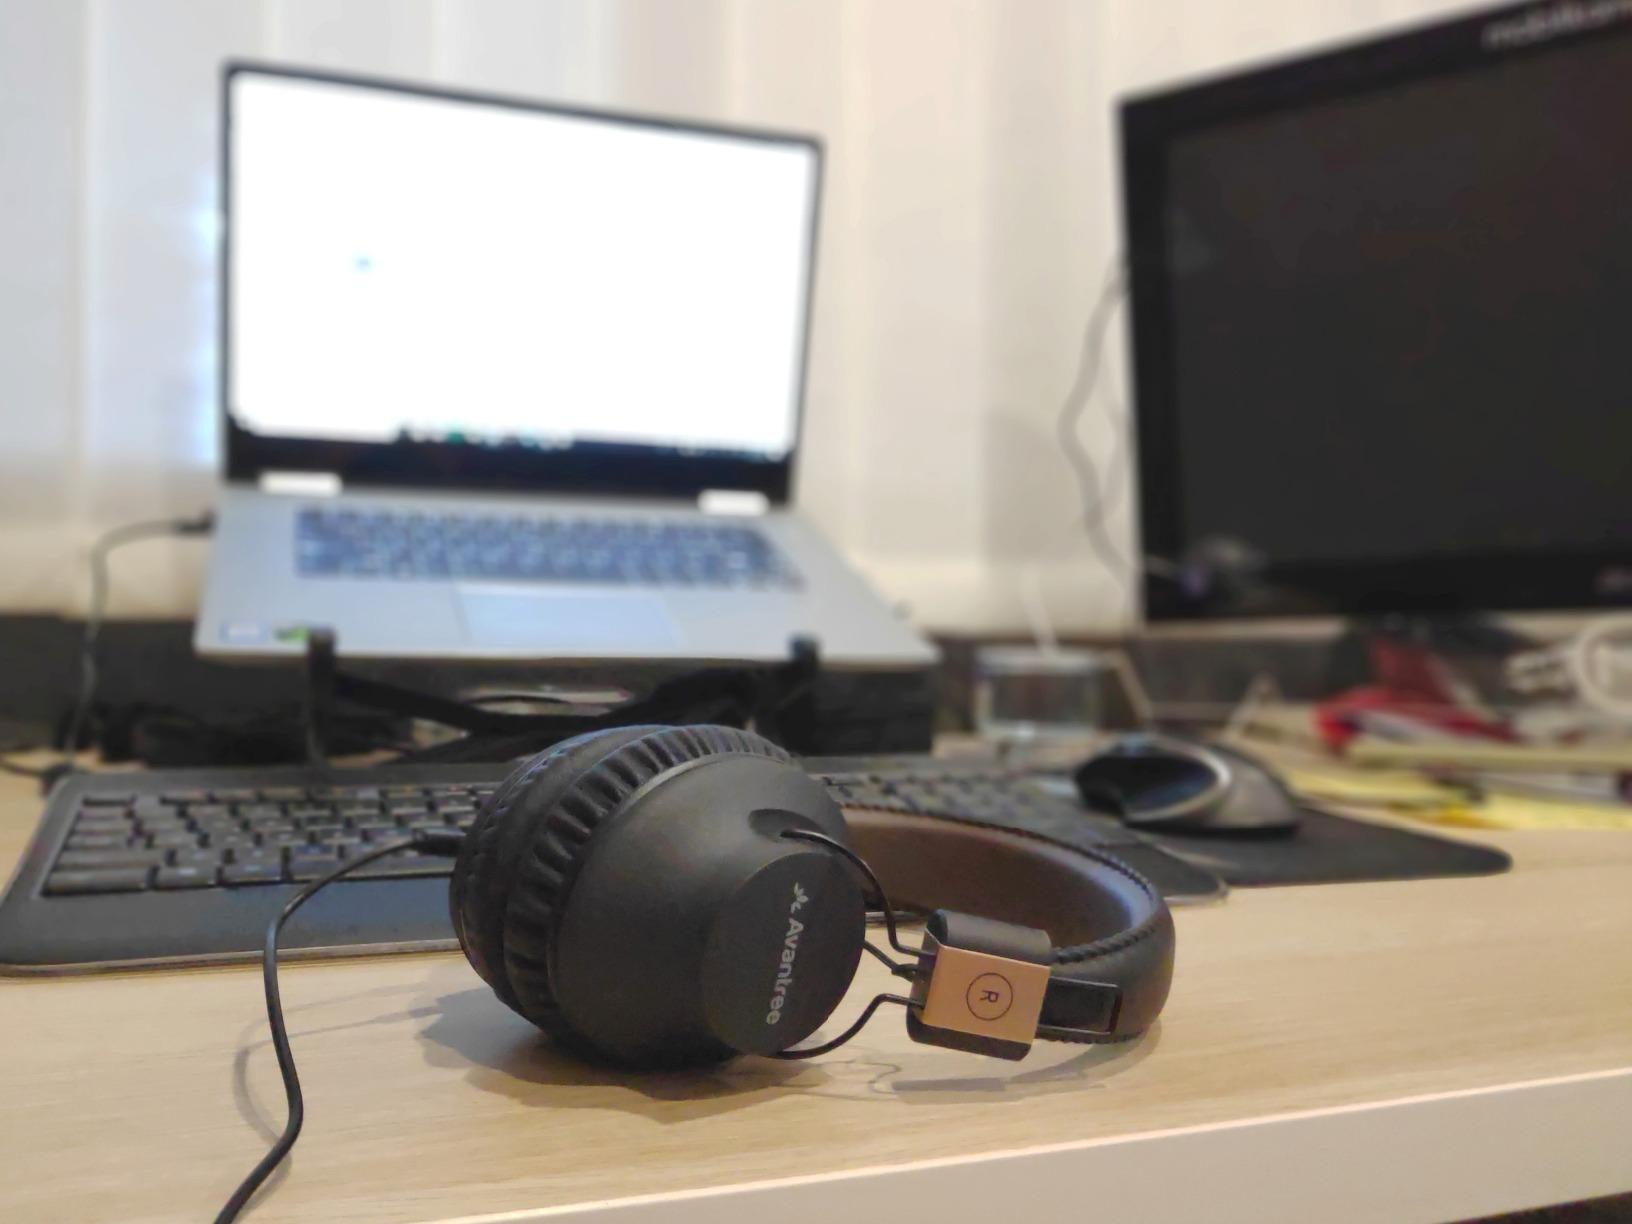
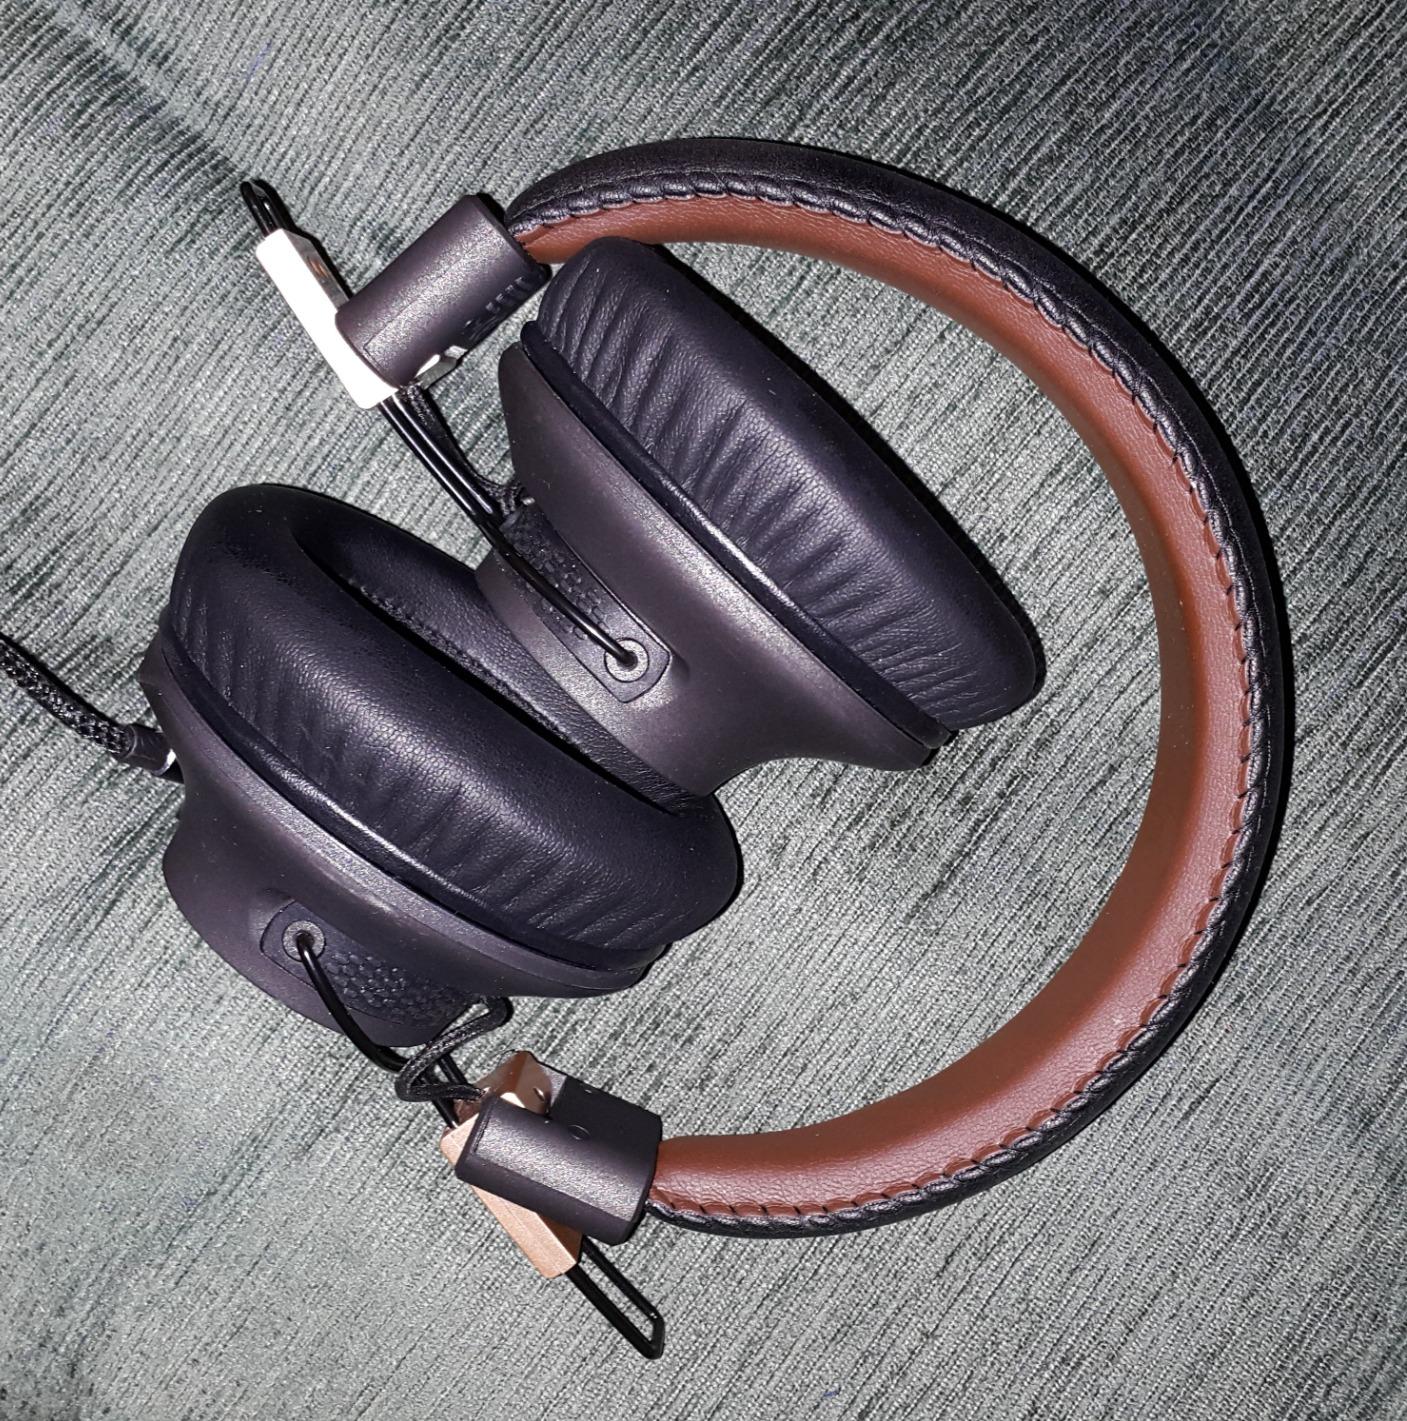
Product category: headphones
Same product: yes